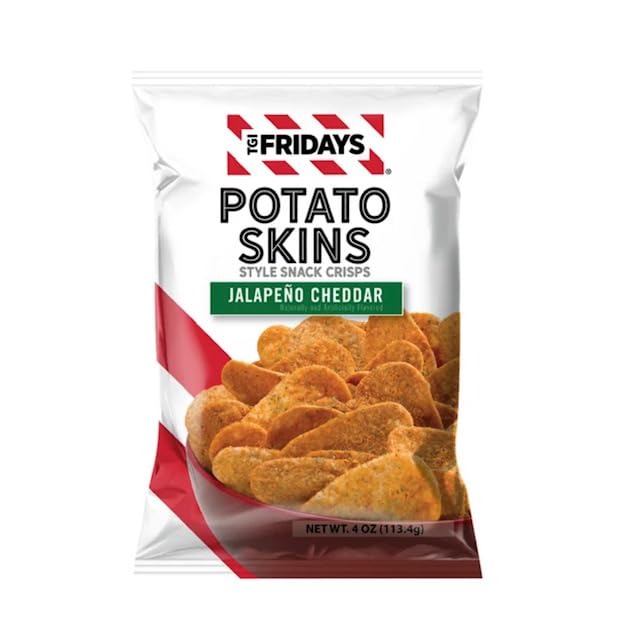
Item Name: Potato Skins TGI Fridays Jalapeno Cheddar NET WT 4 oz (113.4 g) Gluten free
Bullet Point 1: TGI Fridays Potato Skins are made with real potatoes, bacon, cheese and jalapenos
Bullet Point 2: A delicious appetizer for any occasion
Bullet Point 3: Gluten free
Bullet Point 4: Each package contains four 4 ounce potato skins
Bullet Point 5: See nutrition information for allergens
Product Description: Get ready to experience the perfect combination of spicy and creamy with our TGI Fridays Jalapeno Cheddar Potato Skins. Our Potato Skins are packed with flavor, and are the ideal snack for any time of day. The TGI Fridays Jalapeno Cheddar flavor is one of our most popular, and we know you'll love it! Each order contains 4 ounces (113.4 grams) of our delicious Potato Skins. Our Potato Skins are made with real potatoes, and are gluten free. Please check the nutritional information below for the most up to date information. We recommend storing your Potato Skins in an airtight container in a cool, dry place. We also recommend consuming the product within 7 days of opening. If you have any questions or concerns, please don't hesitate to reach out to us.
Value: 4.0
Unit: Ounce

Price: 1.25